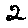
Label: 2